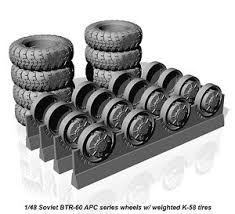
Label: BTR-60